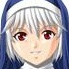
Portrait style: Anime Portrait